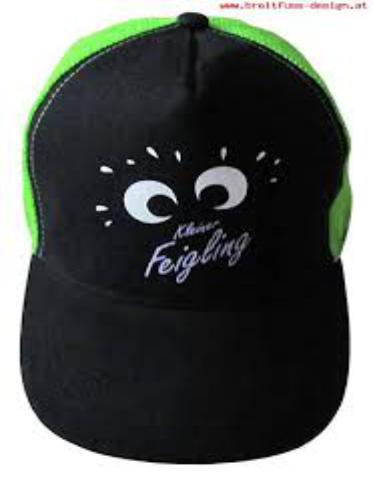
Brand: Kleiner Feigling
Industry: Food